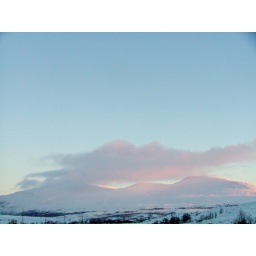
This was realy amasing when I spotted it, the mountain topp in the center is lit indirectly from the cloud.